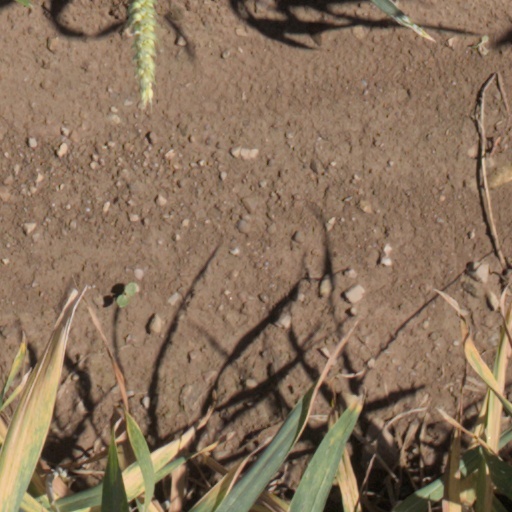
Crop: wheat